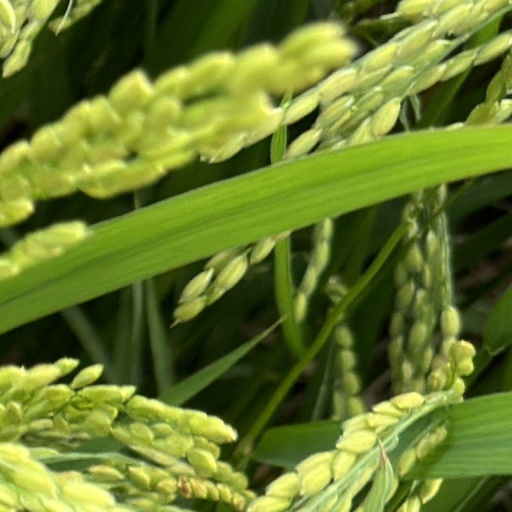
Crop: rice